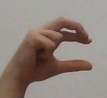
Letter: thal